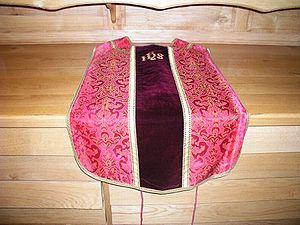
Le Gaudete est le premier terme latin de l'introït du troisième dimanche de l'Avent. Ce mot, signifiant Réjouissez-vous, se distingue en raison d'une caractéristique particulière de ce dimanche dans la période de l'Avent. Celui-ci donnait naissance à de nombreuses œuvres.